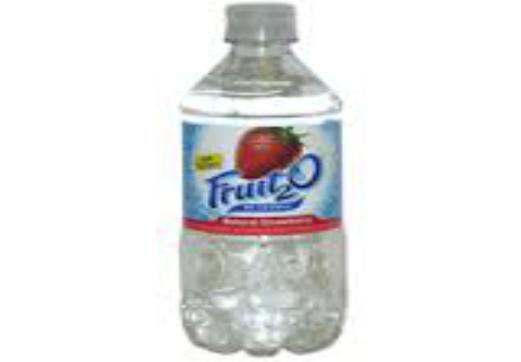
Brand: Fruit2O
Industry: Food